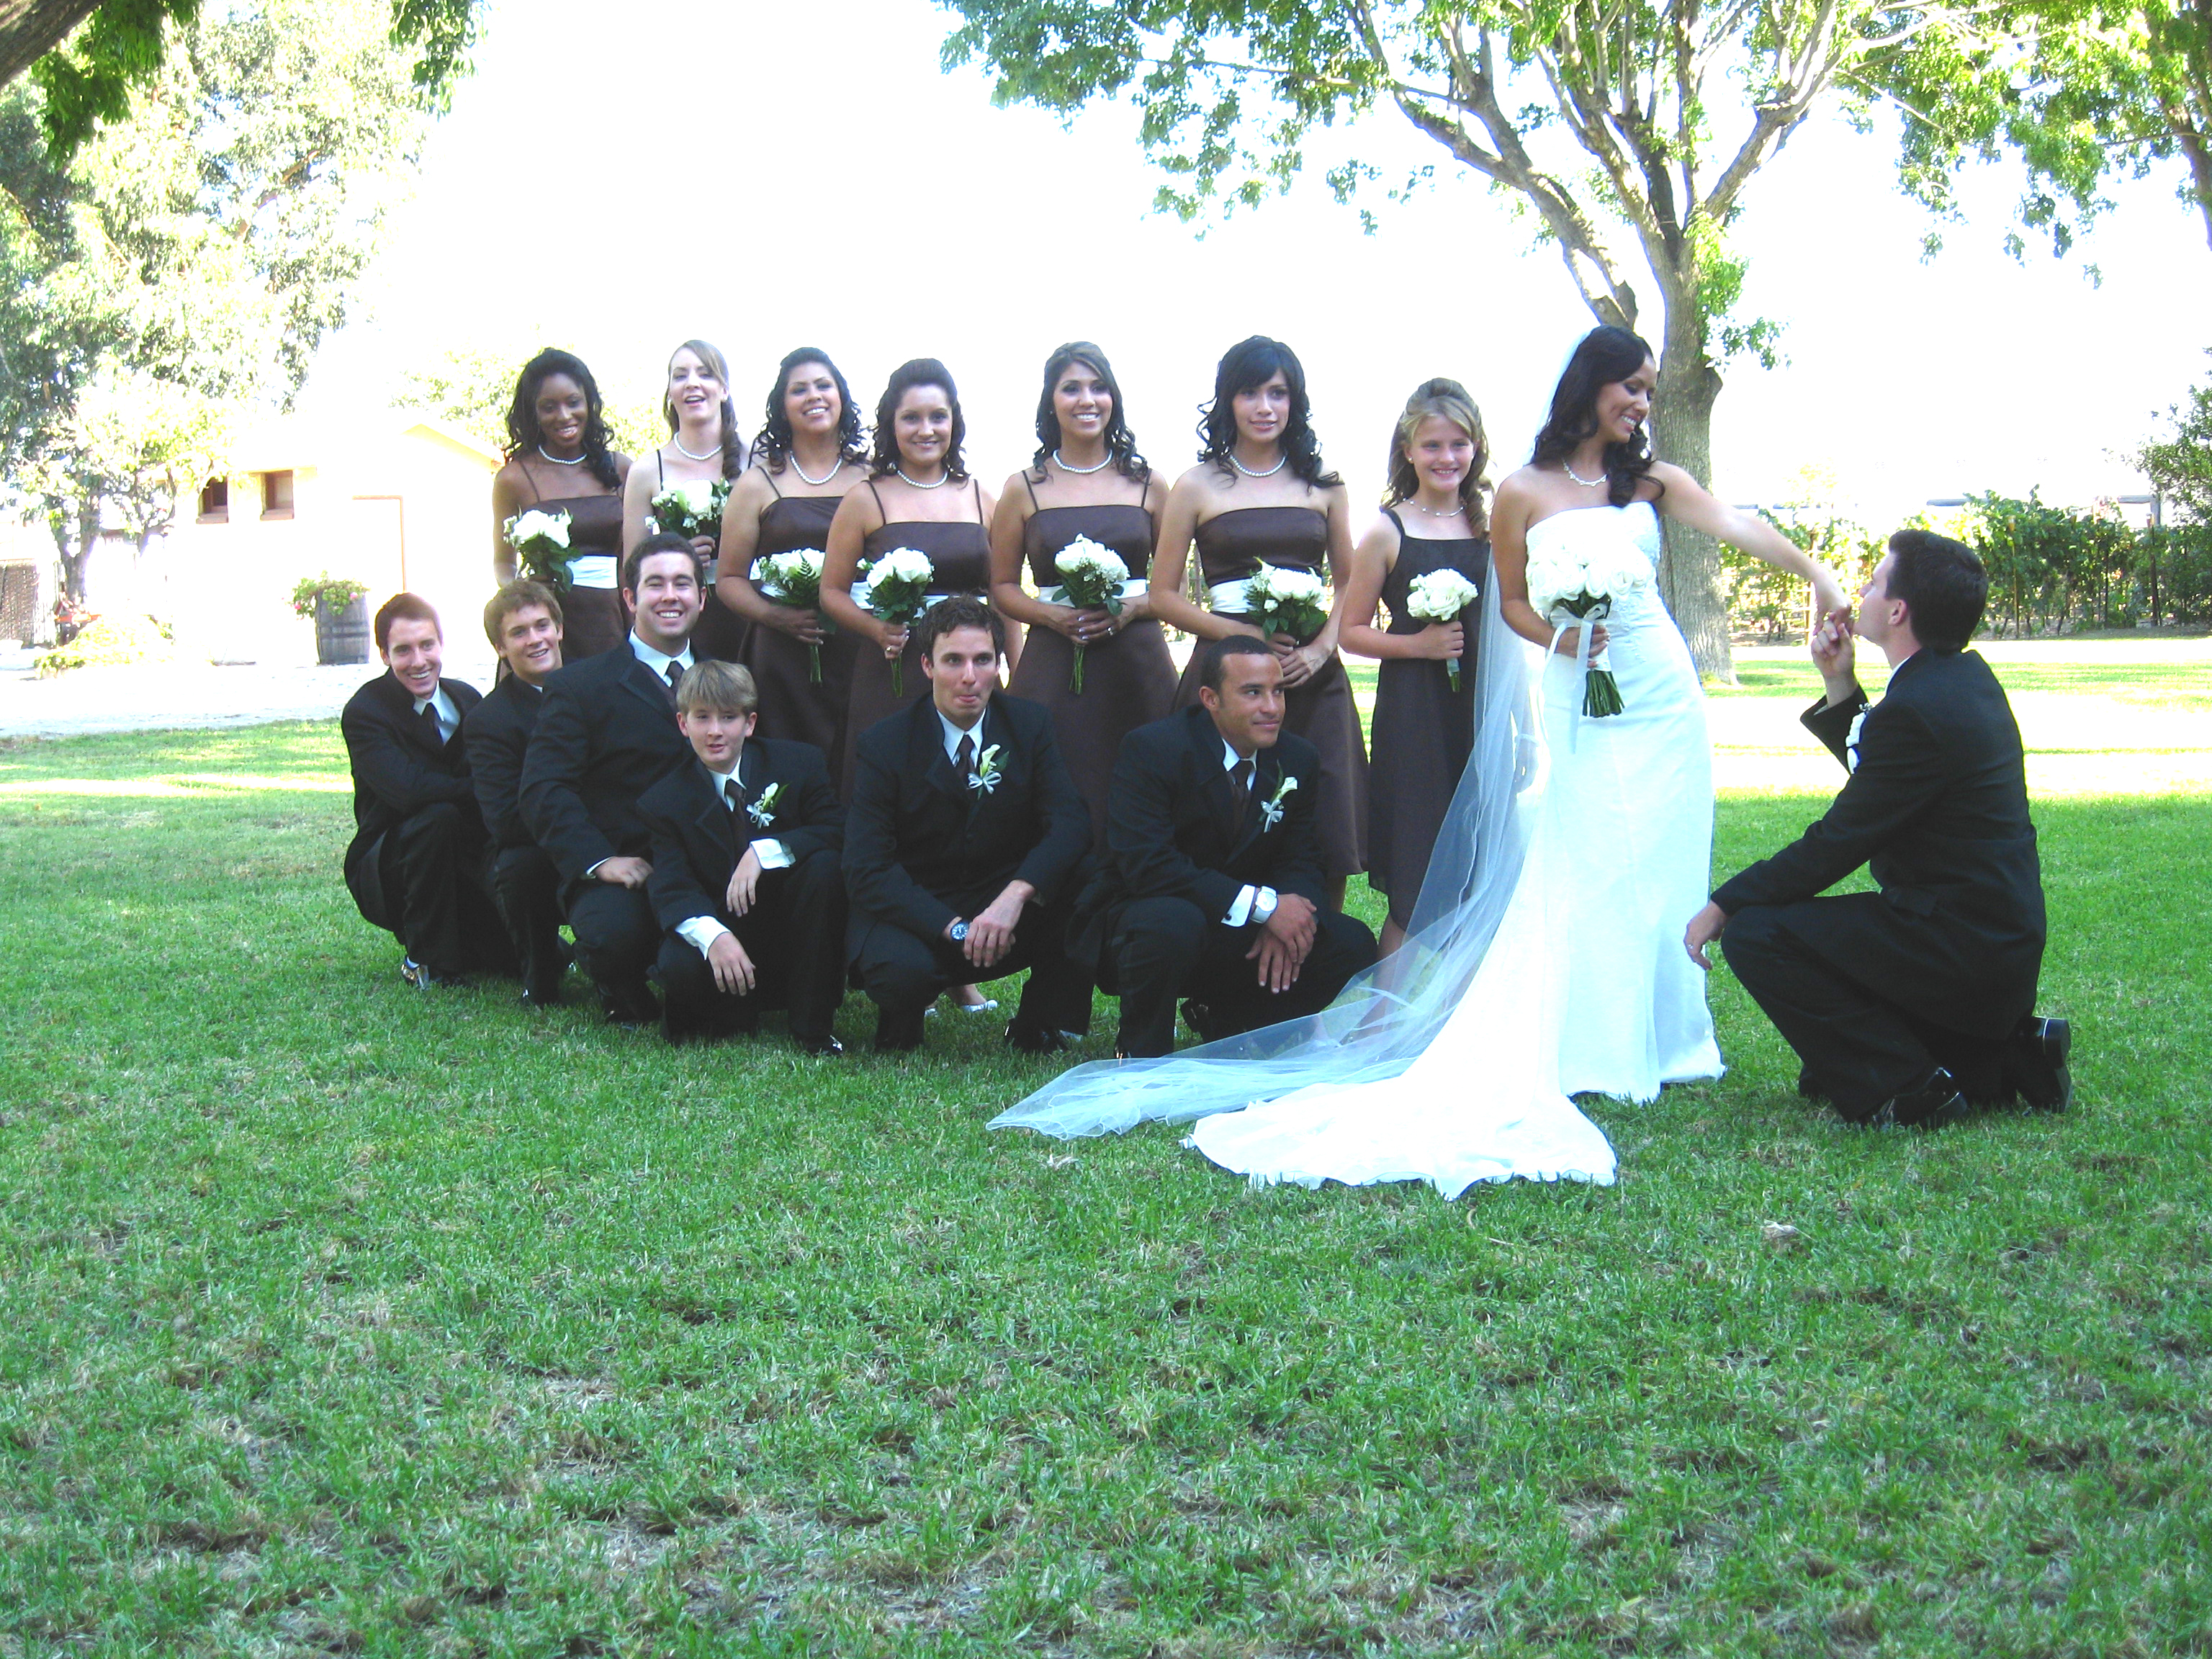
wedding, bride, groom, cake, ceremony, creativecommons, reception, gown, weddings